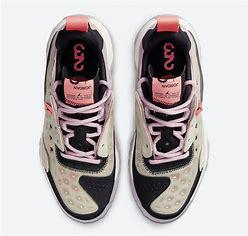
Brand: Jordan
Model: Delta 2